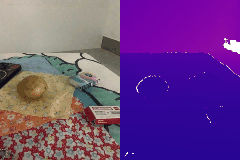
Label: potato